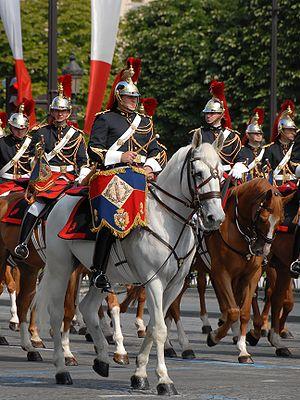
Fanfare de la Garde républicaine à cheval pendant le défilé du 14 juillet 2007 sur les Champs-Élysées. Español: Fanfarria de Caballería de los Gendarmes de a caballo del Regimiento de Dragones de la Guardia Republicana durante la parada militar del 14 de julio de 2007 en los Champs-Élysées.
L′hippophagie est une pratique alimentaire consistant à consommer de la viande de cheval. Connue depuis la Préhistoire et pratiquée par de nombreux peuples eurasiatiques durant l'Antiquité, elle est souvent associée à des pratiques rituelles païennes qui poussent l'Église catholique du Moyen Âge à la prohiber. Elle demeure lors des périodes de disette, et chez les peuples nomades comme les Mongols. Pratiquée à grande échelle en France à partir de la fin du XIXᵉ siècle, elle y a fortement baissé depuis les années 1960. Les États-Unis l'ont rendue illégale dans plusieurs États. Le scandale sanitaire de la trichinellose, les images choc des transports d'animaux de boucherie et la place symbolique et historique du cheval entretiennent une controverse, expliquant la désaffection pour l'hippophagie dans certains pays occidentaux. Les pays scandinaves, d'Asie centrale et de l'Est sont traditionnellement hippophages, par opposition aux pays anglo-saxons, considérés comme non hippophages. Les tabous alimentaires sur la viande de cheval peuvent avoir des origines culturelles ou religieuses.